British Thomson-Houston

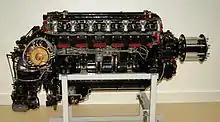
One of the two British Thomson-Houston distributors (the circular gold-coloured component) on a Rolls-Royce Kestrel aero engine

During World War I BTH expanded into naval electrical equipment, supplying the Royal Navy with various lighting, radio and signalling gear.